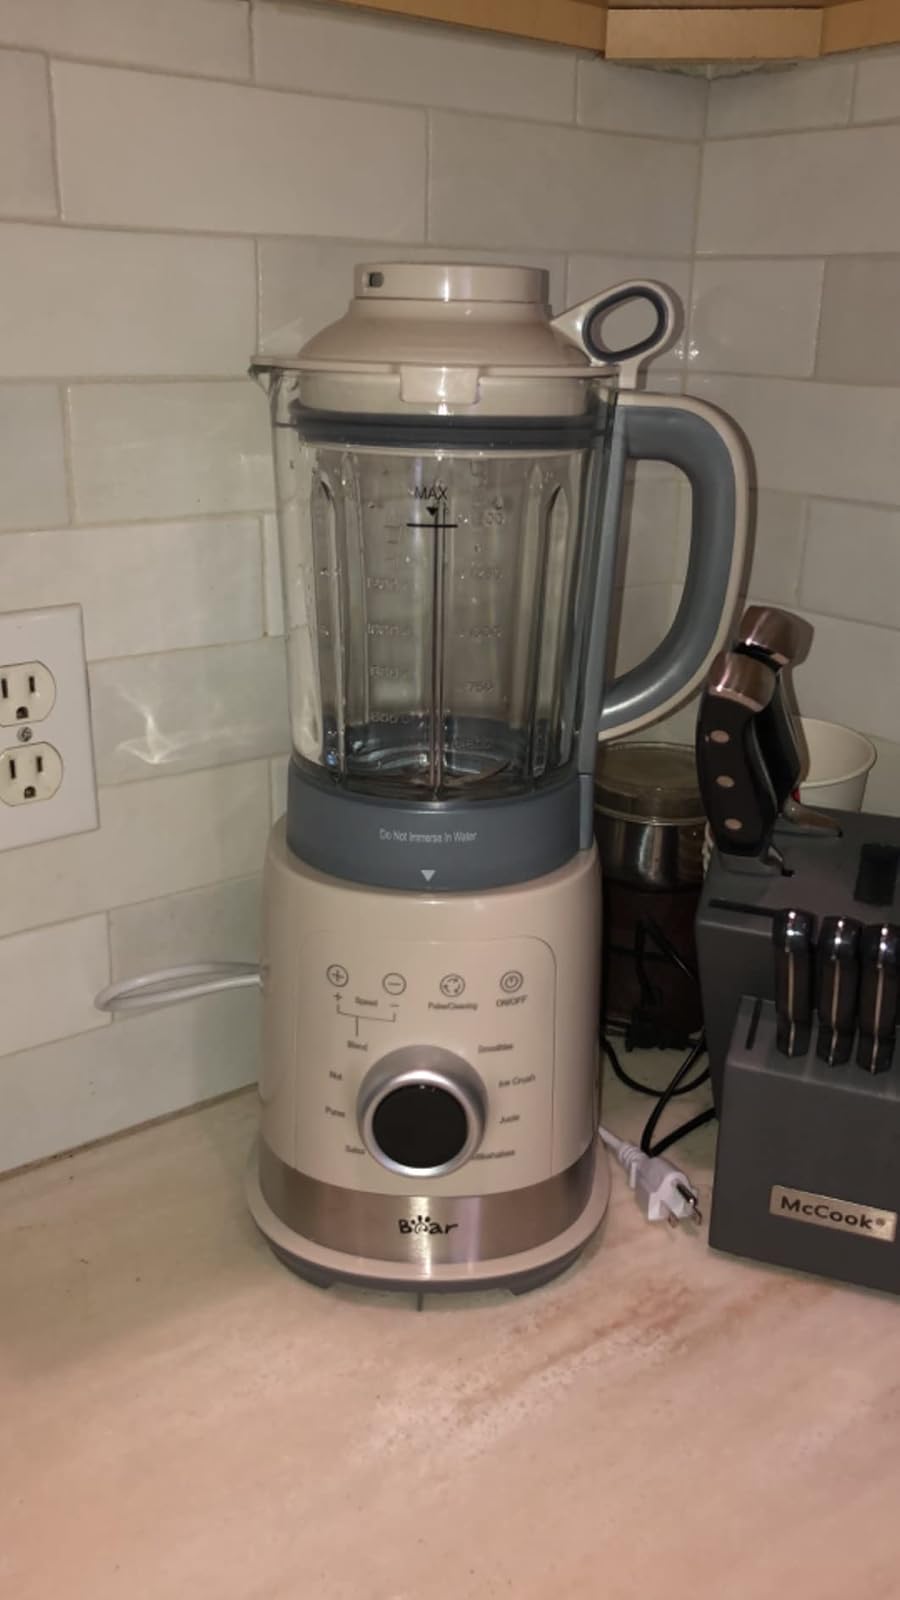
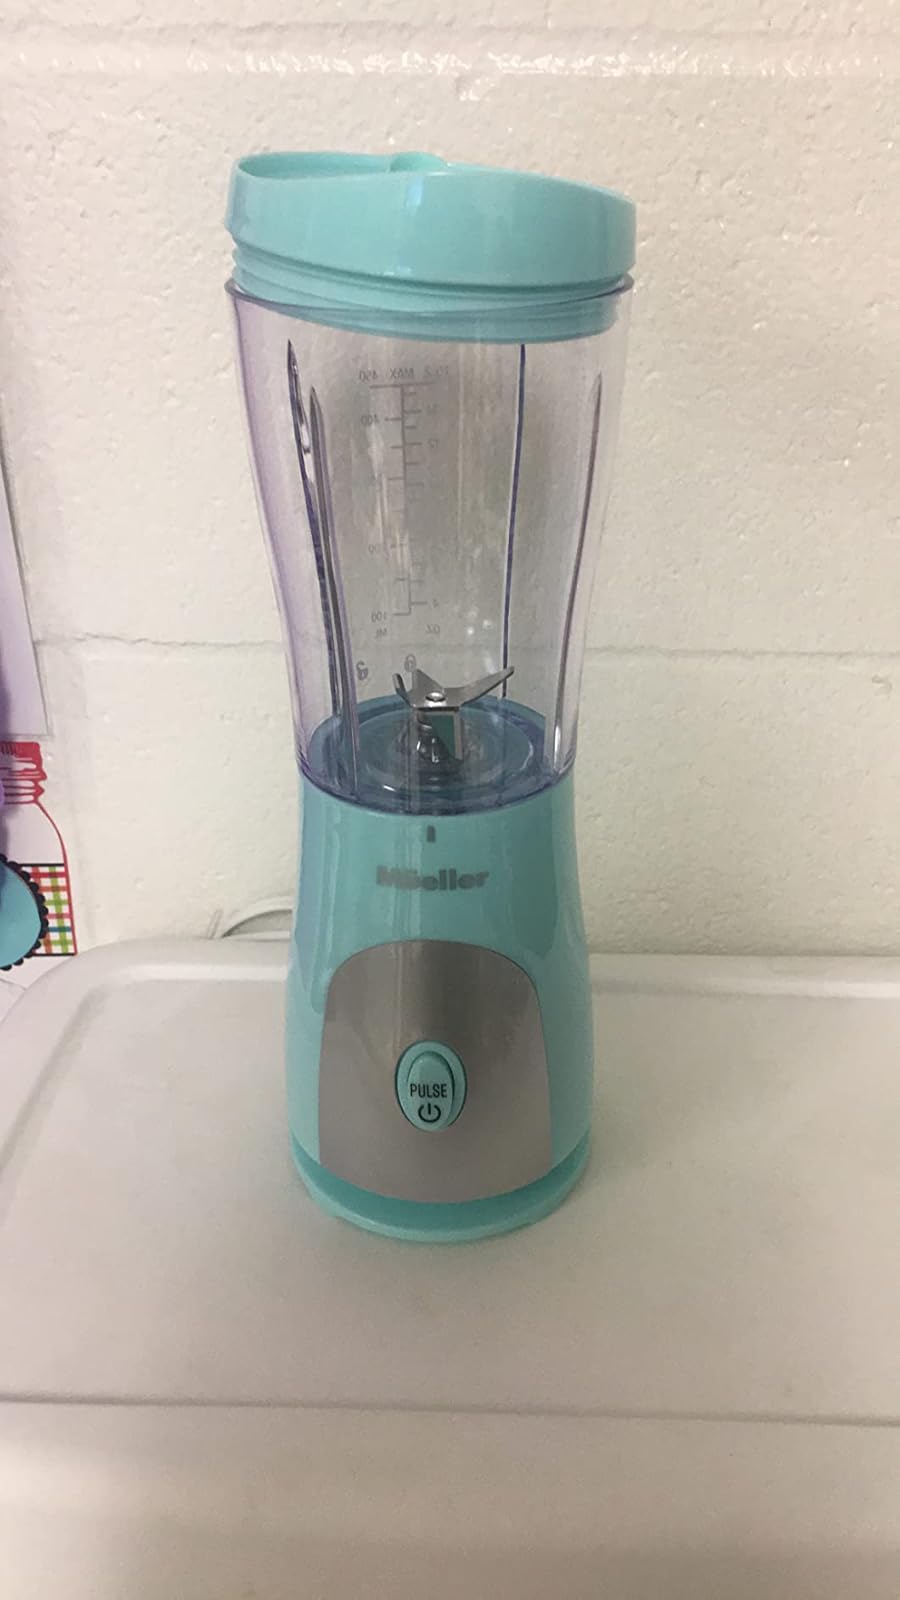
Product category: items_blender
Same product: no